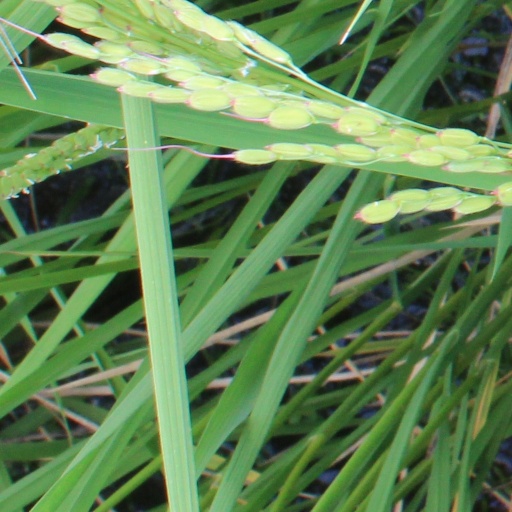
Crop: rice